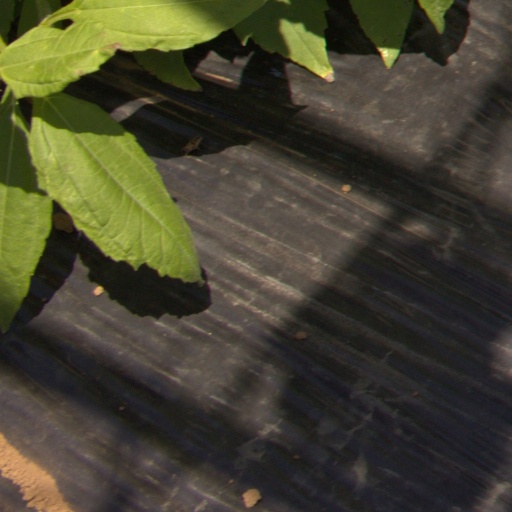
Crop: Jerusalem artichoke